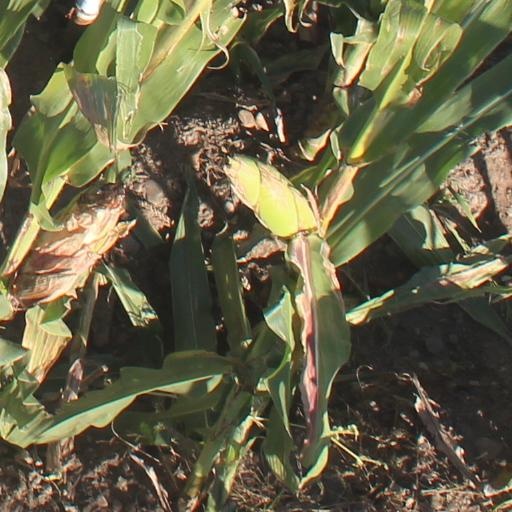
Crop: maize; corn